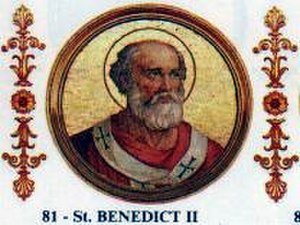
Pave Benedikt 2.
Benedikt II var pave fra den 26. juni 684 til sin død i 685. Pave Skt Benedikt II's festdag er den 7. maj. Han efterfulgte Pave Leo 2., der døde 1. juli 683.